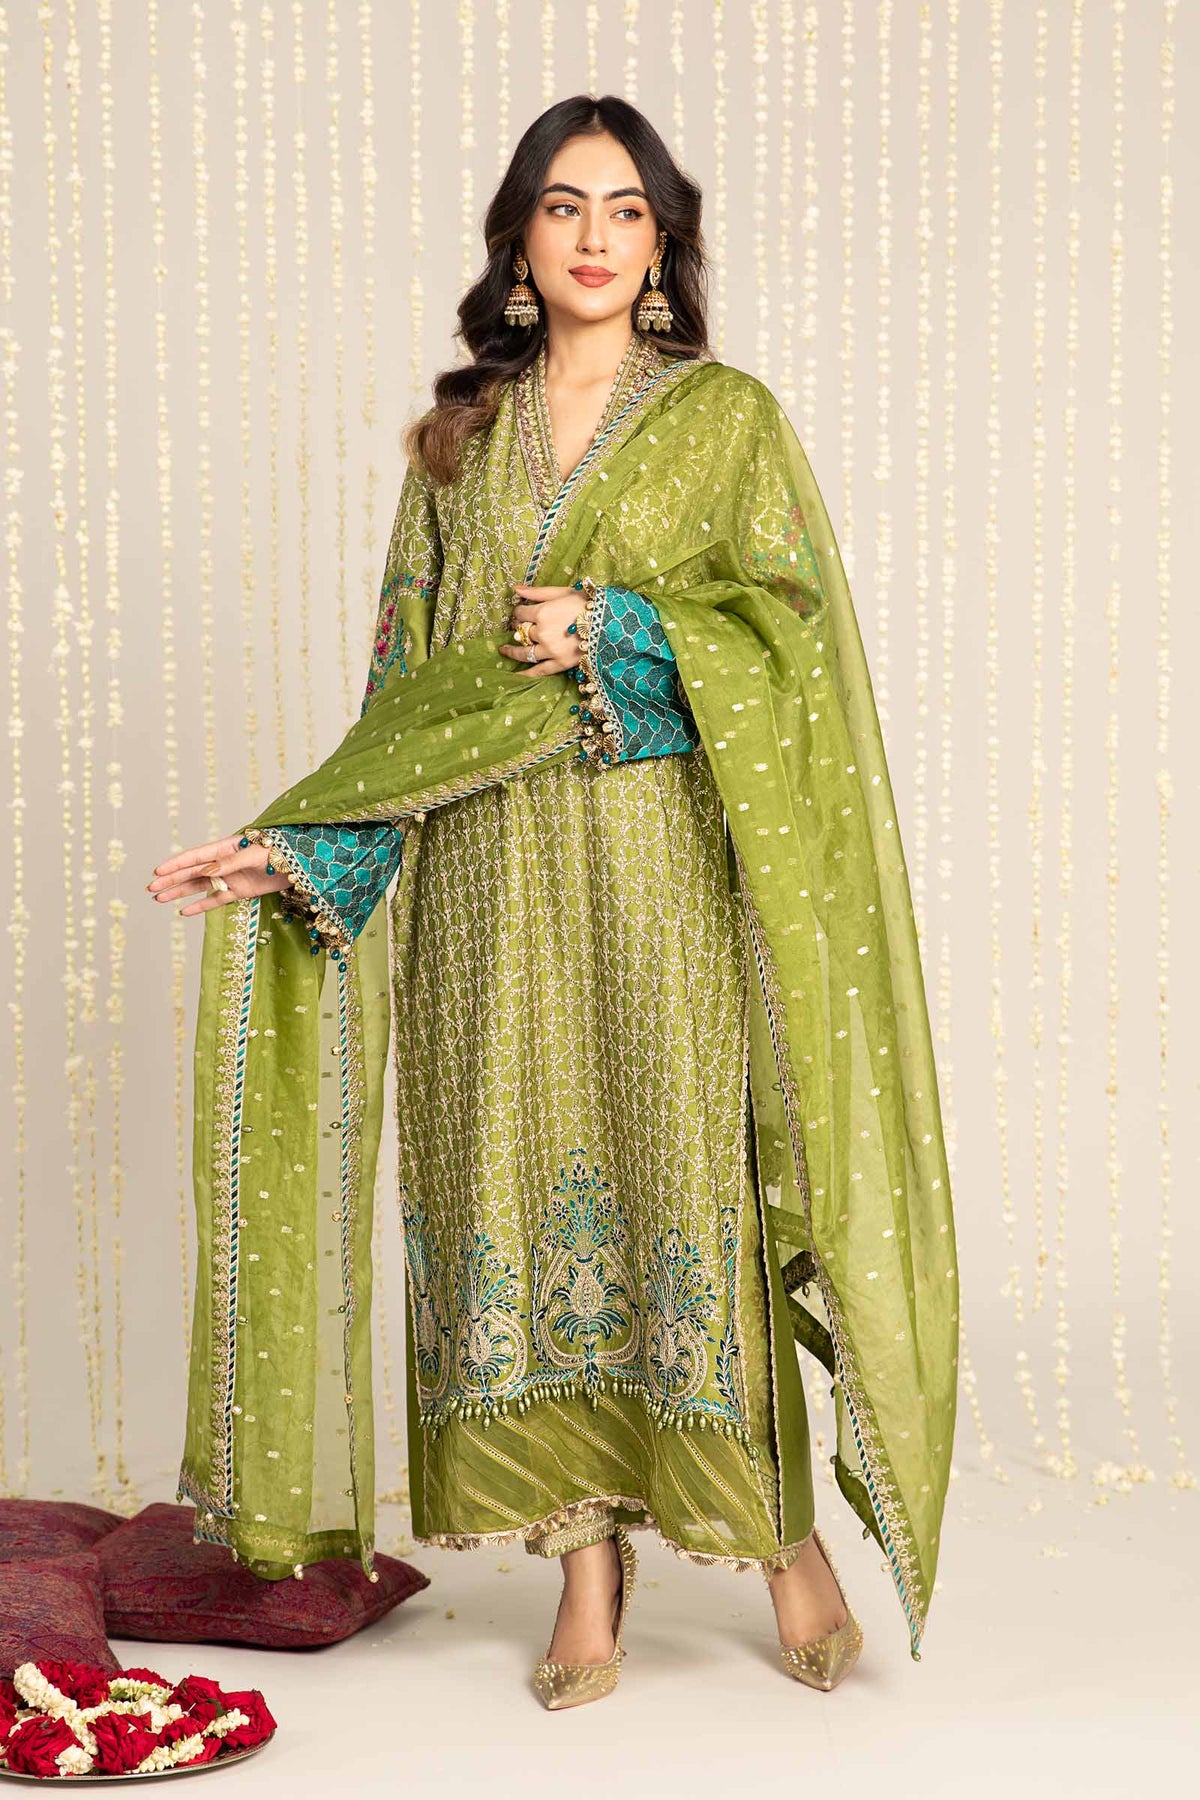
green multi embroidered salwar suit